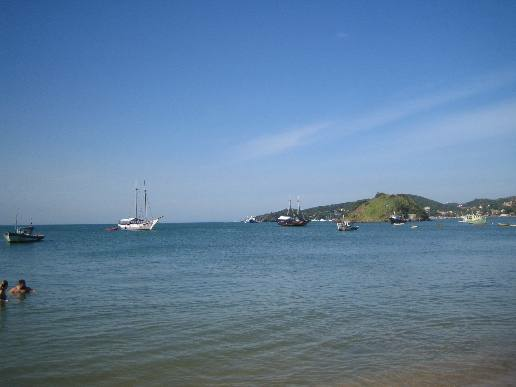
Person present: No